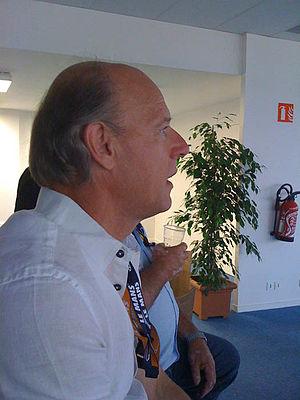
Sylvain Boulay aux drivers' club - Le Mans 2011
Sylvain Boulay, né le 3 juillet 1955 à Saint-Mars-d'Outillé, est un pilote de sport automobile français, issu de la filière Winfield et volant ACO.